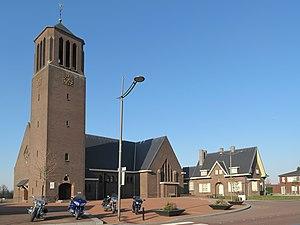
Beringe est un village néerlandais situé dans la commune de Peel en Maas, dans la province du Limbourg néerlandais. Le 1ᵉʳ janvier 2009, le village comptait 2 102 habitants.